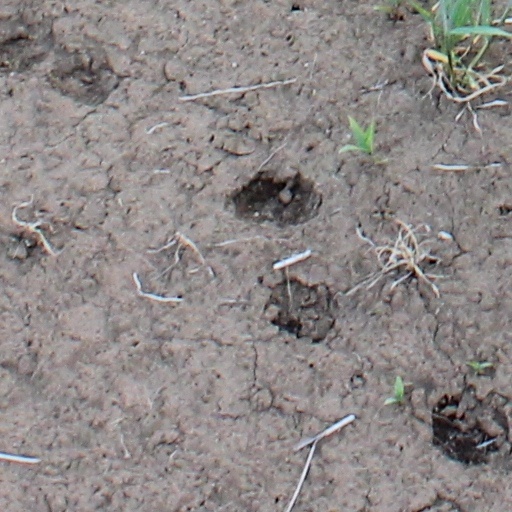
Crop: wheat